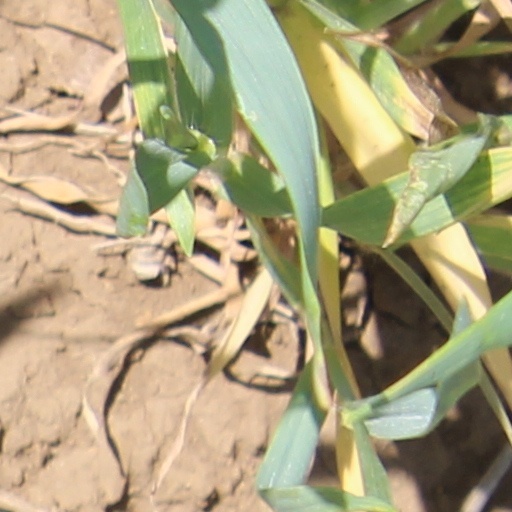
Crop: wheat